History of the Arizona Cardinals

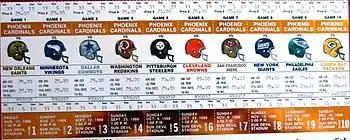
Season tickets for the Cardinals' 1988 inaugural season in Arizona

On January 15, 1988, Bidwill announced his intention to move to Arizona. On March 15, 1988, the NFL team owners voted to allow Bidwill to move the Cardinals from St. Louis to Phoenix for the 1988 NFL season. The team became the Phoenix Cardinals. They planned to play at Arizona State University's Sun Devil Stadium in Tempe temporarily, while a new stadium was being built. But the savings and loan crisis derailed financing for the stadium, and the Cardinals played at Arizona State for 18 years.